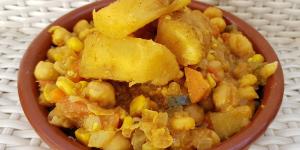
curry de garbanzos vegano